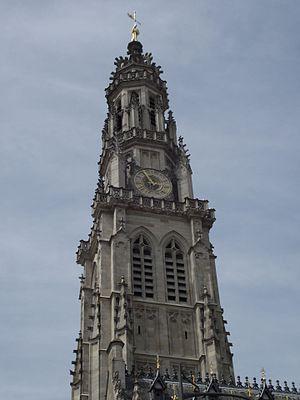
Arras, Hôtel de Ville, Beffroi, XVI siècleItaliano: Arras, Torre Civica, XVI secolo